Phoenix Wright: Ace Attorney – Trials and Tribulations

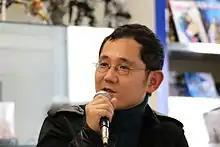
The game was directed and written by Shu Takumi.

"Trials and Tribulations" was written and directed by Shu Takumi, with art by Tatsuro Iwamoto and music by Noriyuki Iwadare. After development of the original "Phoenix Wright: Ace Attorney" was finished, Takumi's boss, Shinji Mikami, told him that they should make an "Ace Attorney" trilogy, with a grand finale in the third game's last case. Takumi wanted the three first "Ace Attorney" games to comprise three parts of a greater whole. Therefore, he avoided making a lot of changes: art for main characters such as Phoenix, Maya and Edgeworth was reused from the first game, to avoid having the previous games look outdated in comparison to newer games in the series; and no new gameplay mechanics were added for "Trials and Tribulations", as Takumi was happy with the gameplay after having added the psyche-lock mechanic for "Justice for All". He wanted the series to end with "Trials and Tribulations", as he had explored Phoenix's character fully and wanted to avoid the series becoming "a shadow of its former self", saying that he thinks it is important to know when to end a story.